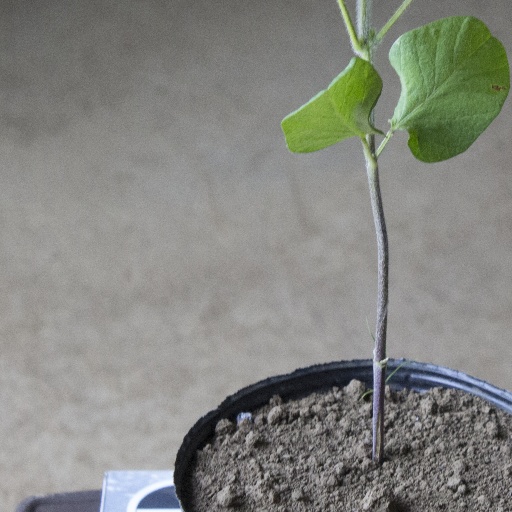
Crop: soybean